Tagokura Station

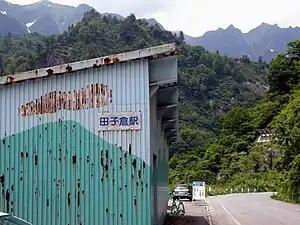
Station structure and entrance, June 2010

was an unstaffed railway station on the Tadami Line in Tadami, Fukushima, Japan, operated by East Japan Railway Company (JR East). It opened in 1971 and closed in March 2013. The nearest open stations are to the west and to the east.